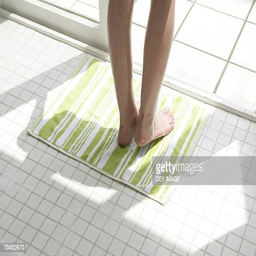
low section view of a woman 's feet on a bathroom floor